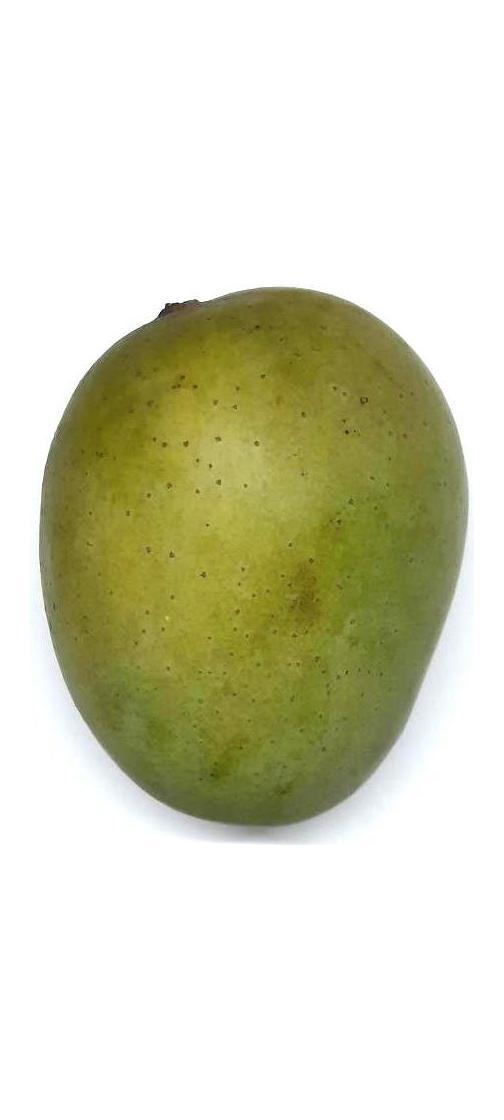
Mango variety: Langra